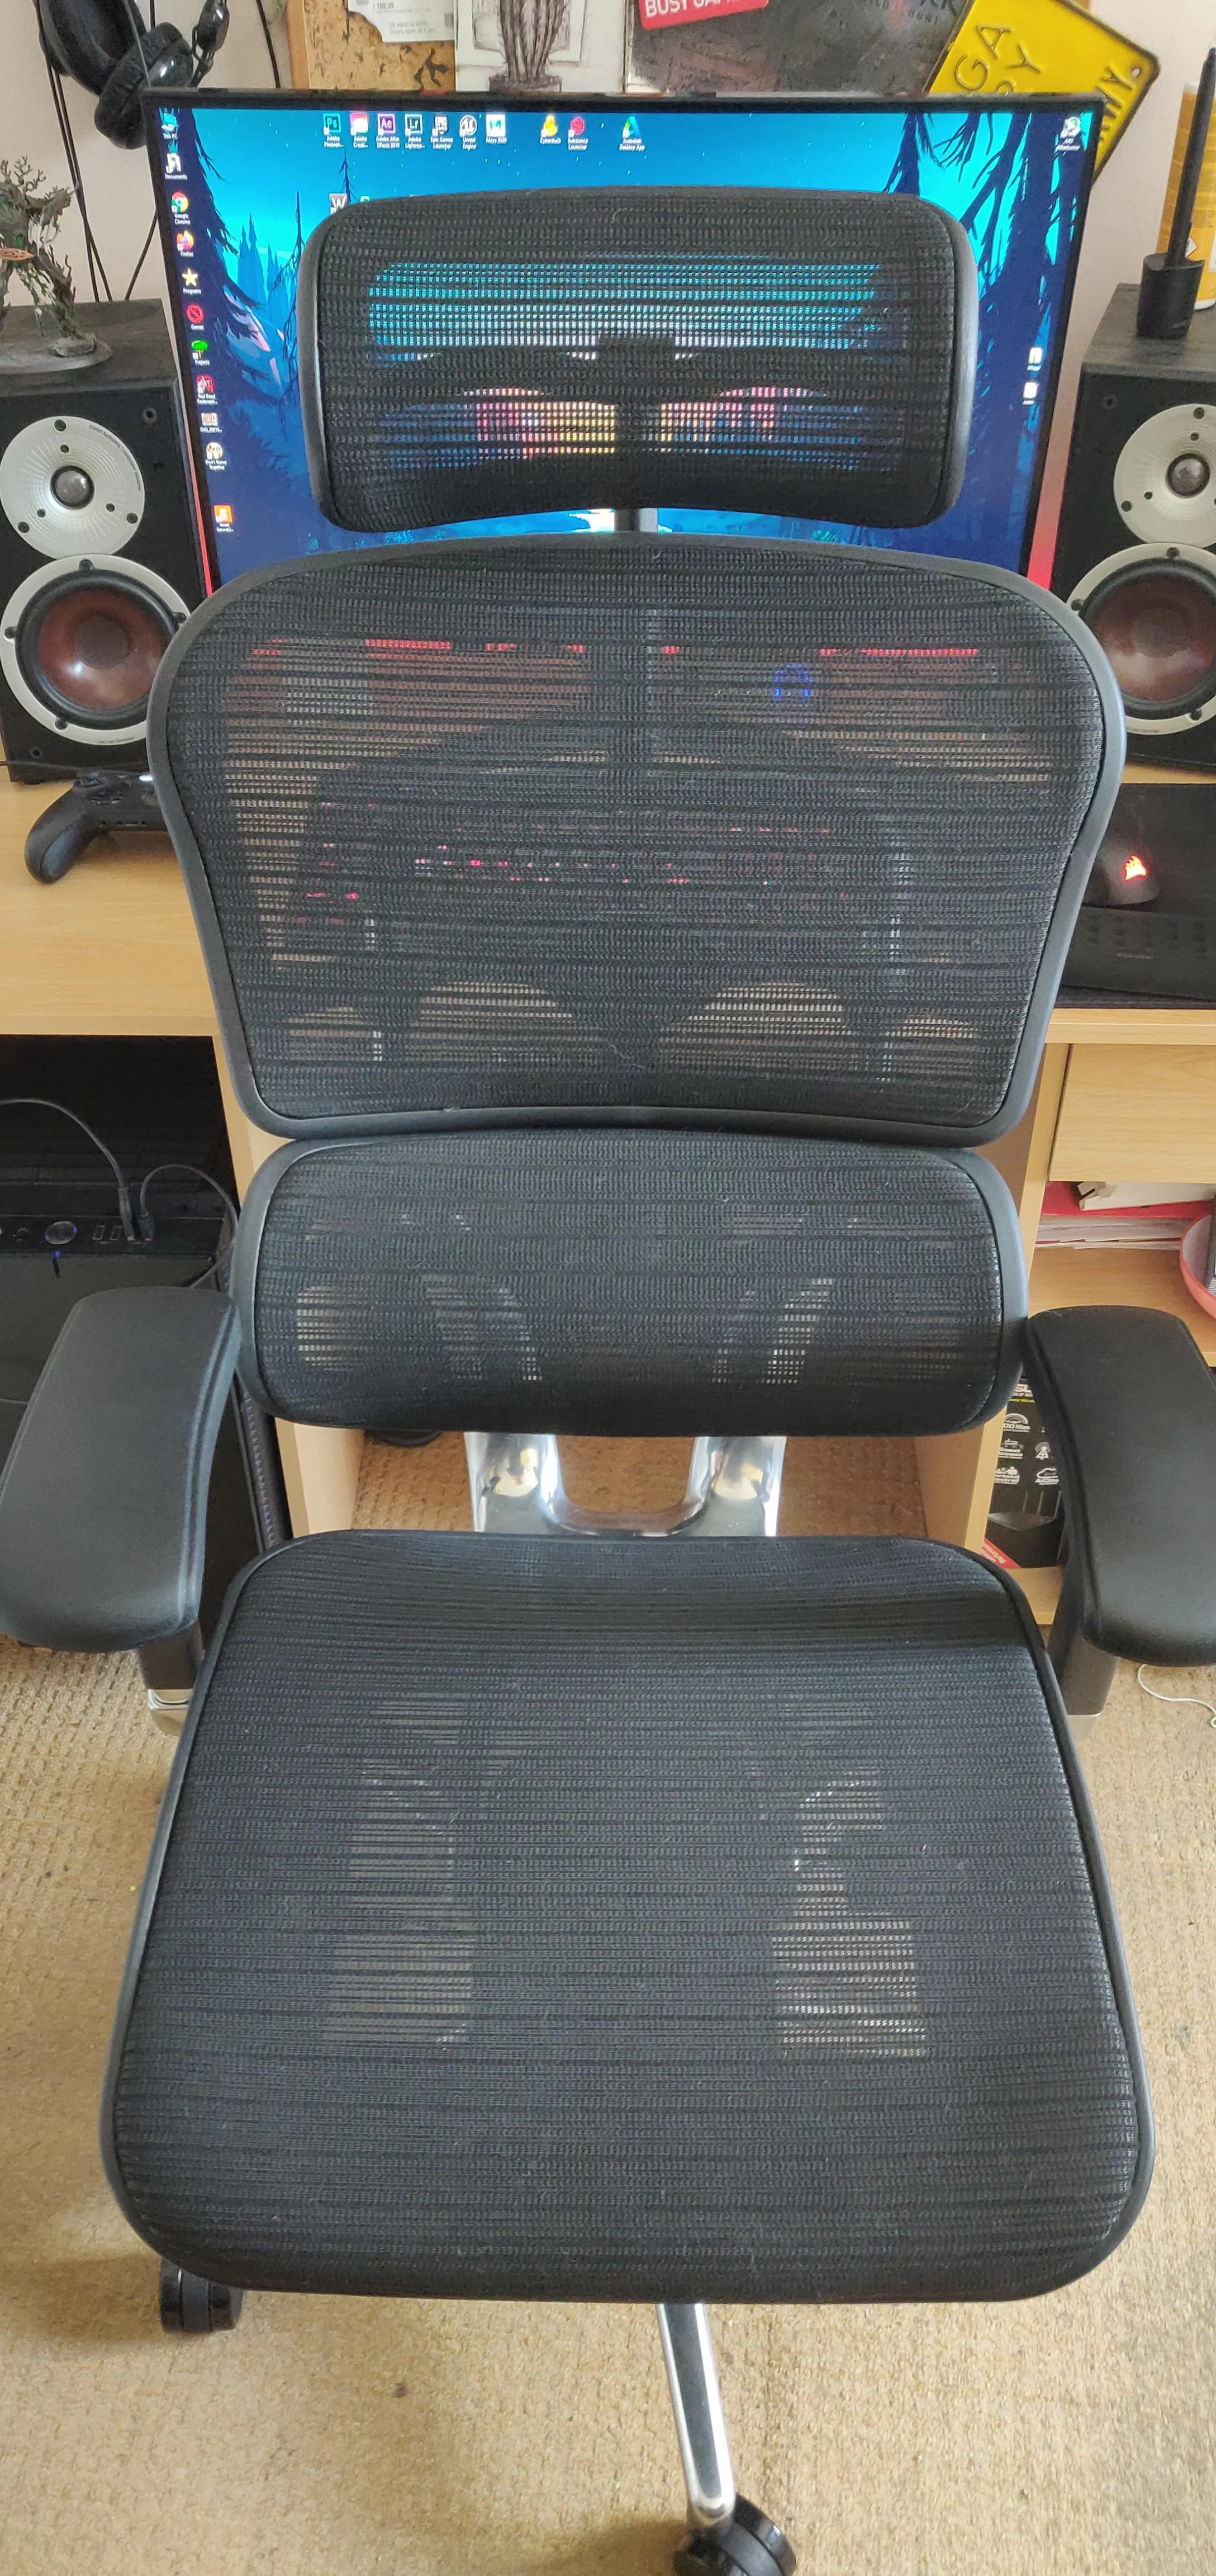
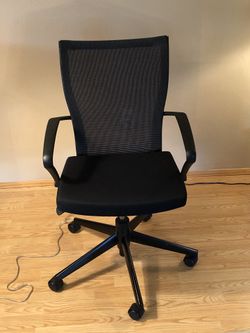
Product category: items_chair
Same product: no